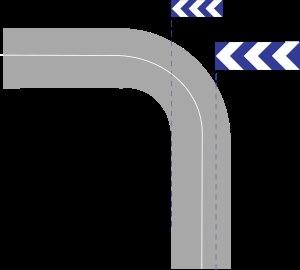
L’implantation des balises de virage J4 est réglementée en France par une circulaire de 1978.